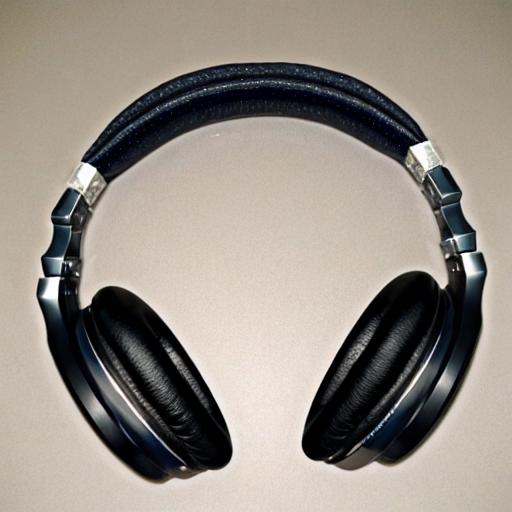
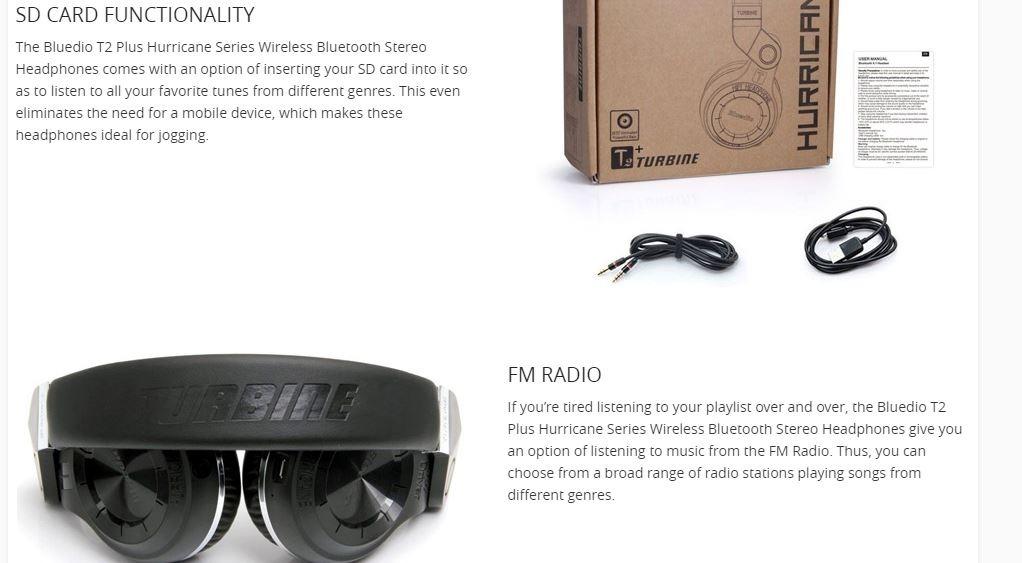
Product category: headphones
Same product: no